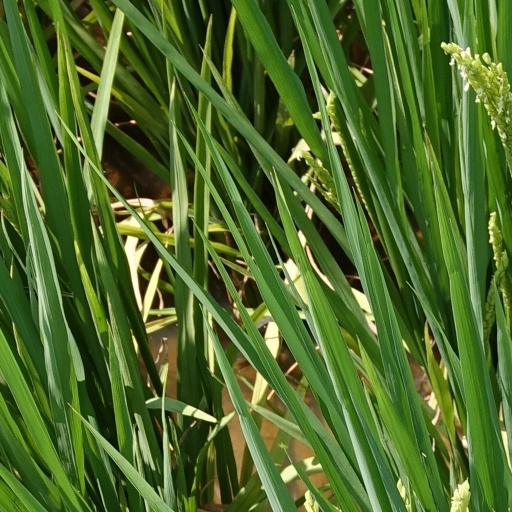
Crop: rice